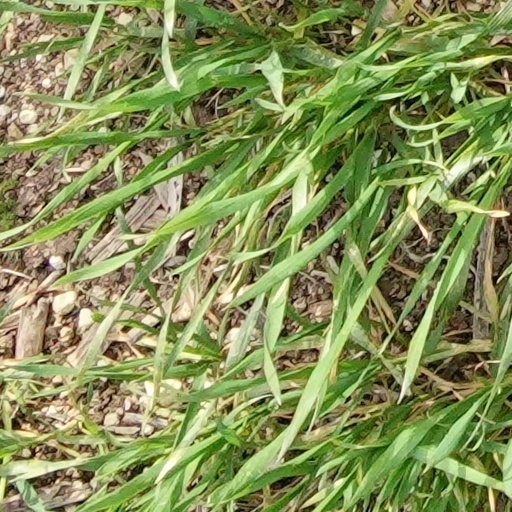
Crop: wheat